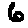
Label: 6